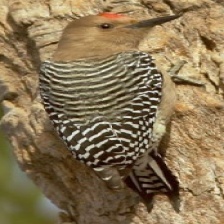
Species: GILA WOODPECKER
Scientific name: MELANERPES UROPYGIALIS